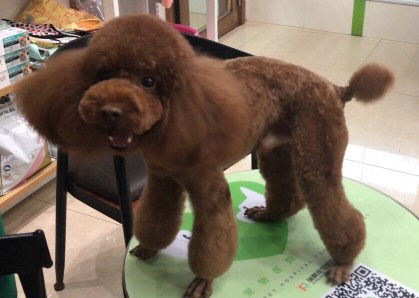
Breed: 7449-n000128-teddy